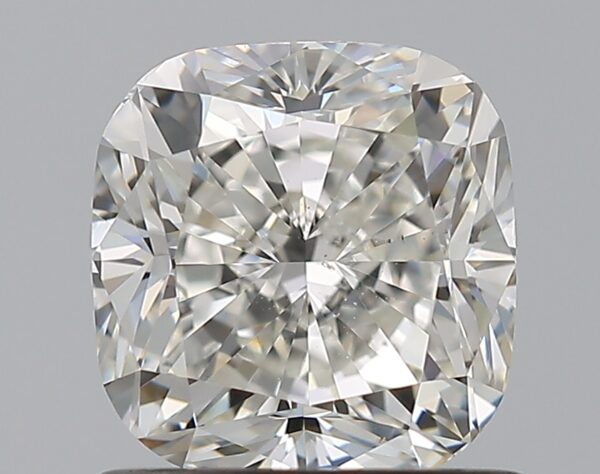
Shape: cushion
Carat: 1.2
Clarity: VS2
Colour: H
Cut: VG
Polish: EX
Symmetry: VG
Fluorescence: N
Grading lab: GIA
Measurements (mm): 5.99 x 5.78 x 4.11